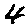
Label: 4